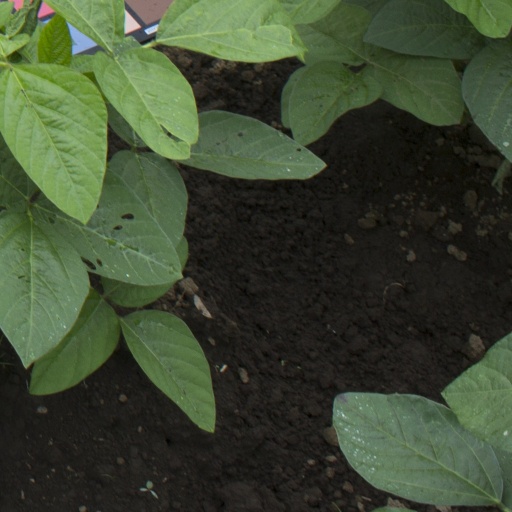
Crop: soybean